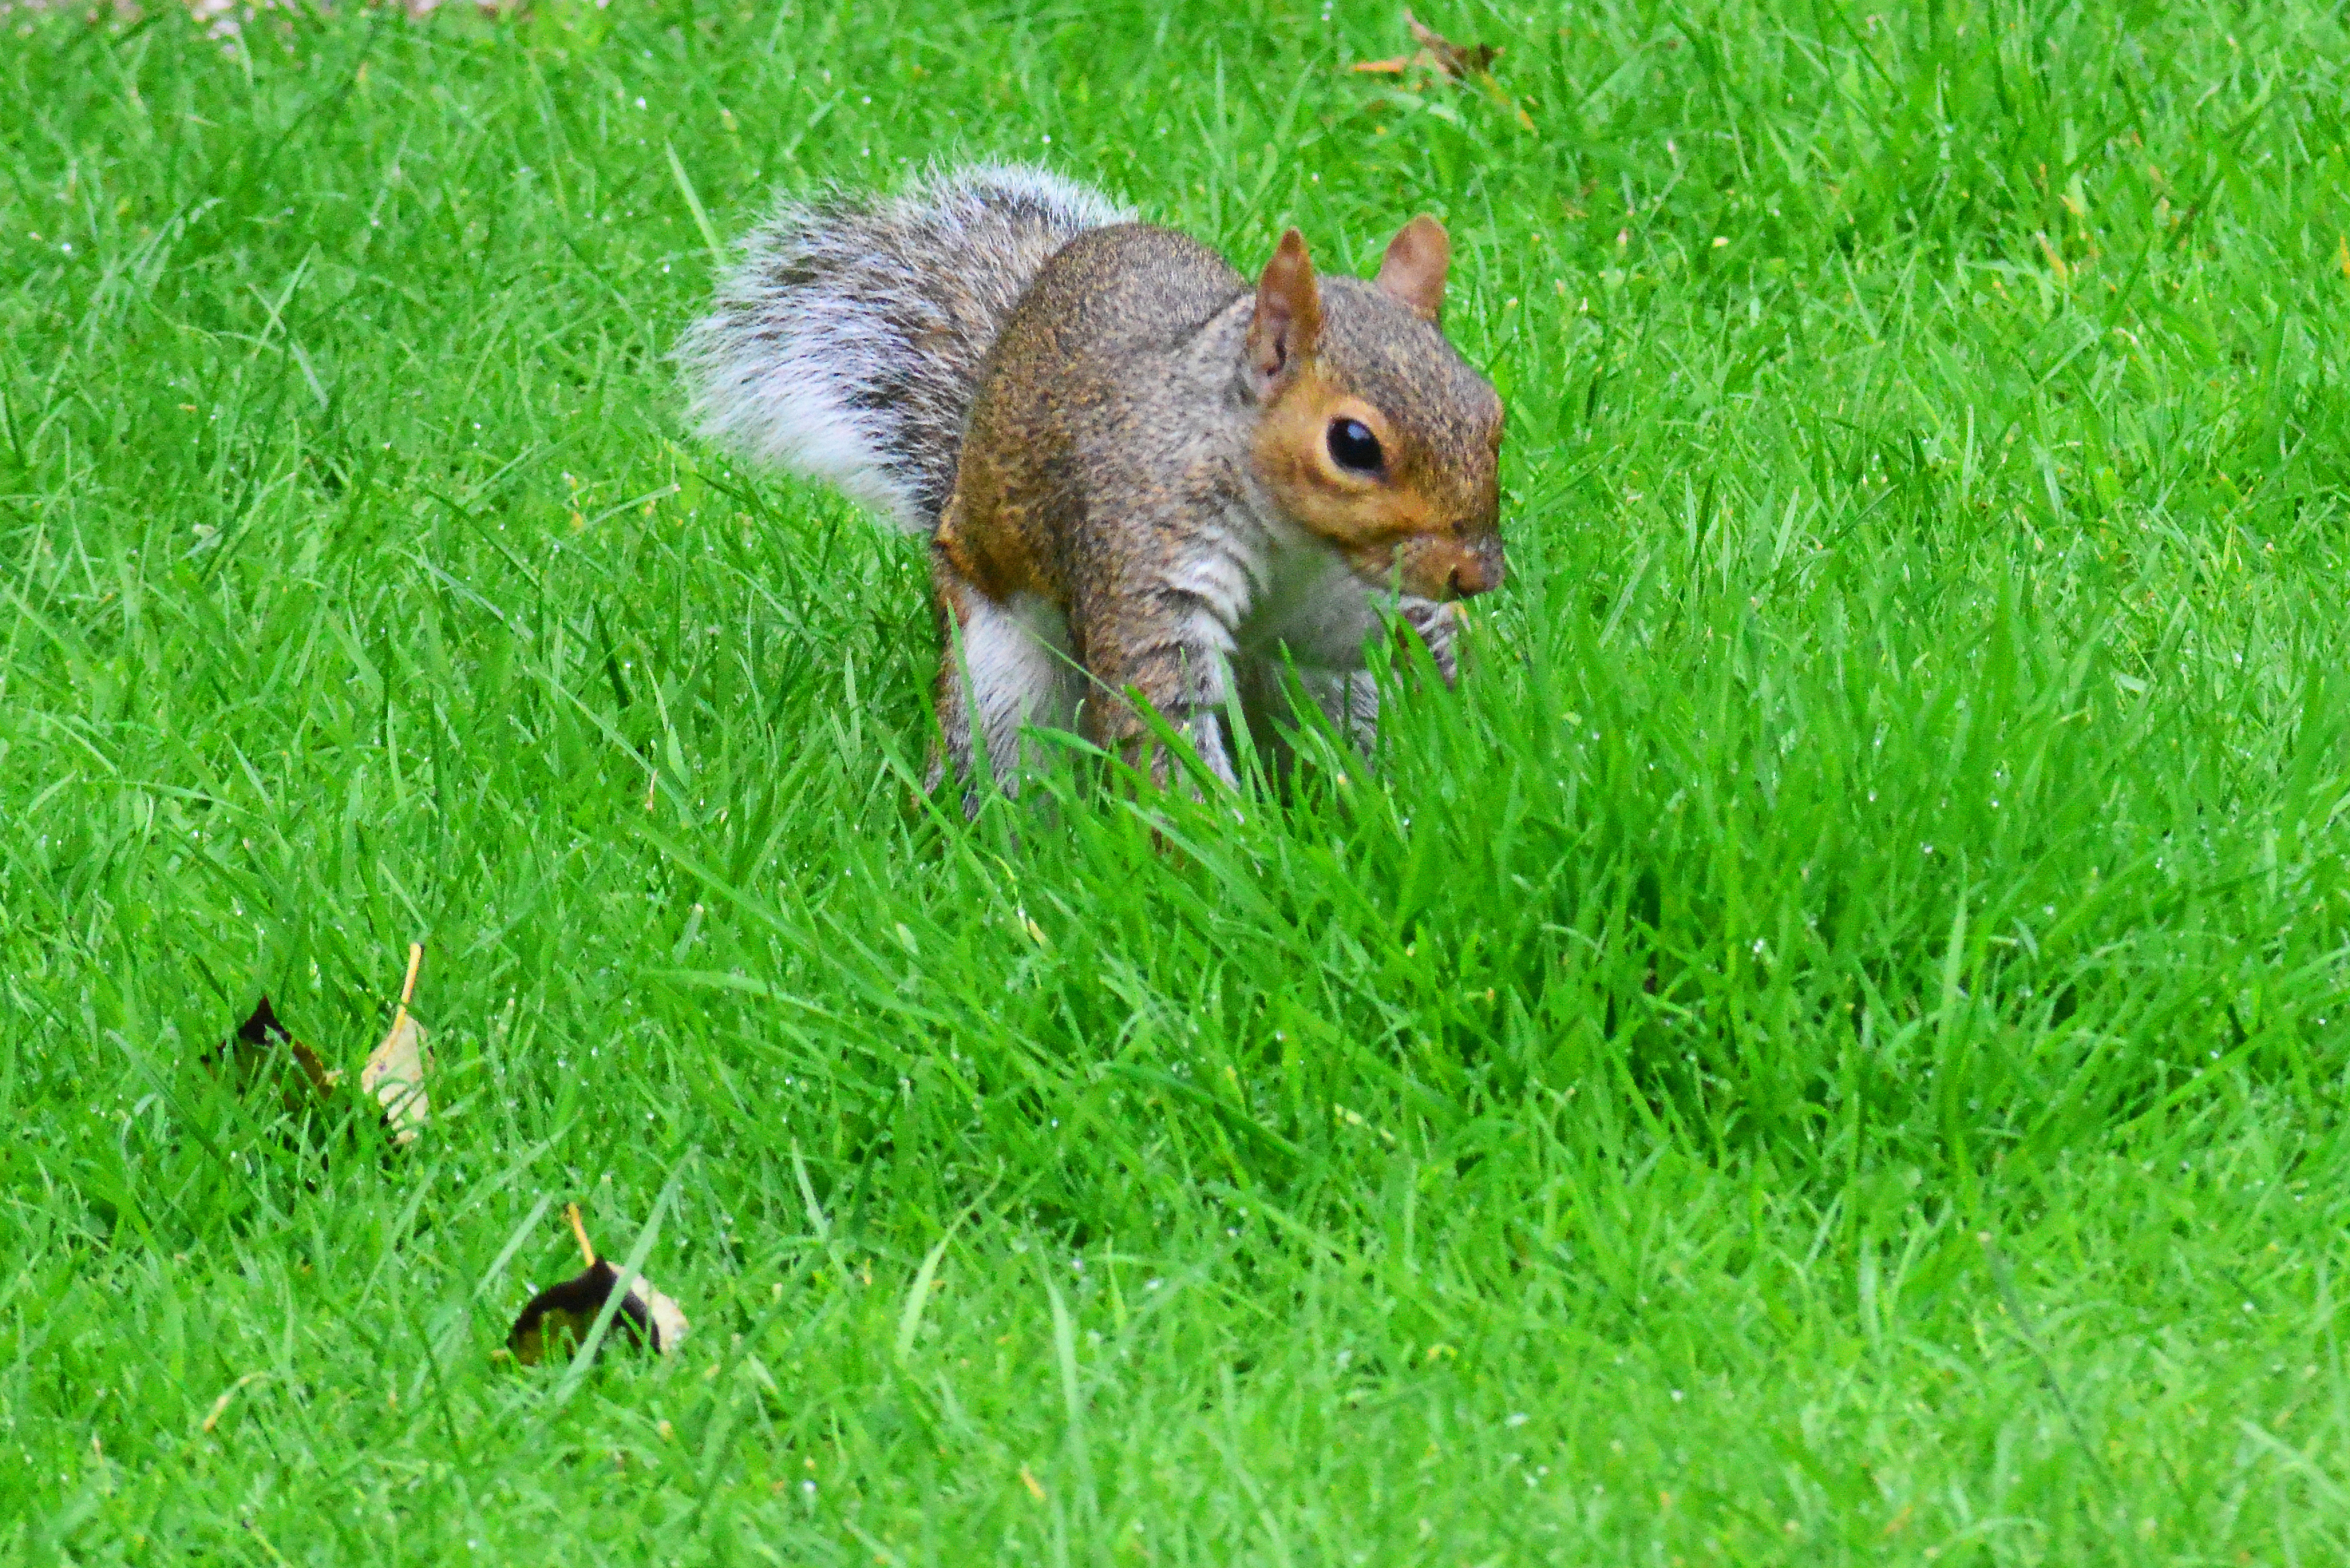
grass, lawn, meadow, prairie, animal, wildlife, mammal, squirrel, rodent, fauna, grassland, vertebrate, front view, grey squirrel, fox squirrel